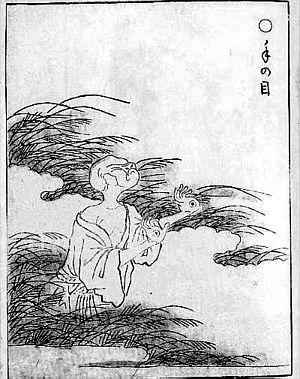
Gazu hyakki yagyō est le premier album de l'artiste japonais Toriyama Sekien, de la célèbre série Gazu Hyakki Yagyō e-hon, publié en 1776. Ces albums sont des bestiaires surnaturels, collections de fantômes, d'esprits, d'apparitions et de monstres dont beaucoup proviennent de la littérature, du folklore et d'autres arts japonais. Ces œuvres ont exercé une profonde influence sur l'imagerie yōkai ultérieure au Japon. Les différentes créatures sont ainsi décrites et représentées :